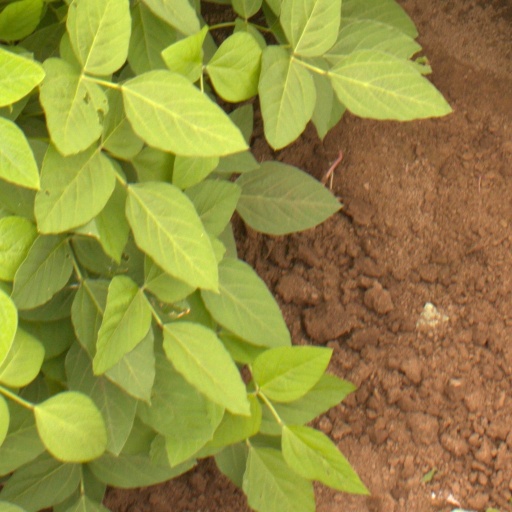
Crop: soybean